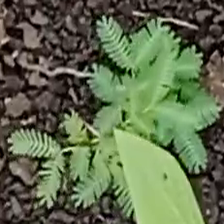
Weed species: Dwarf_cassia_(Chamaecrista pumila)